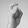
ASL letter: X